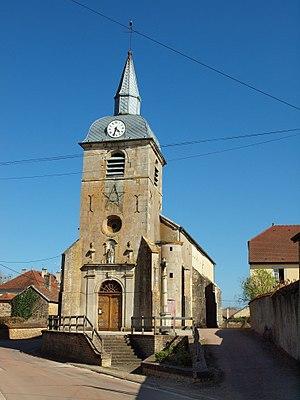
Villegusien-le-Lac (Haute-Marne, France)